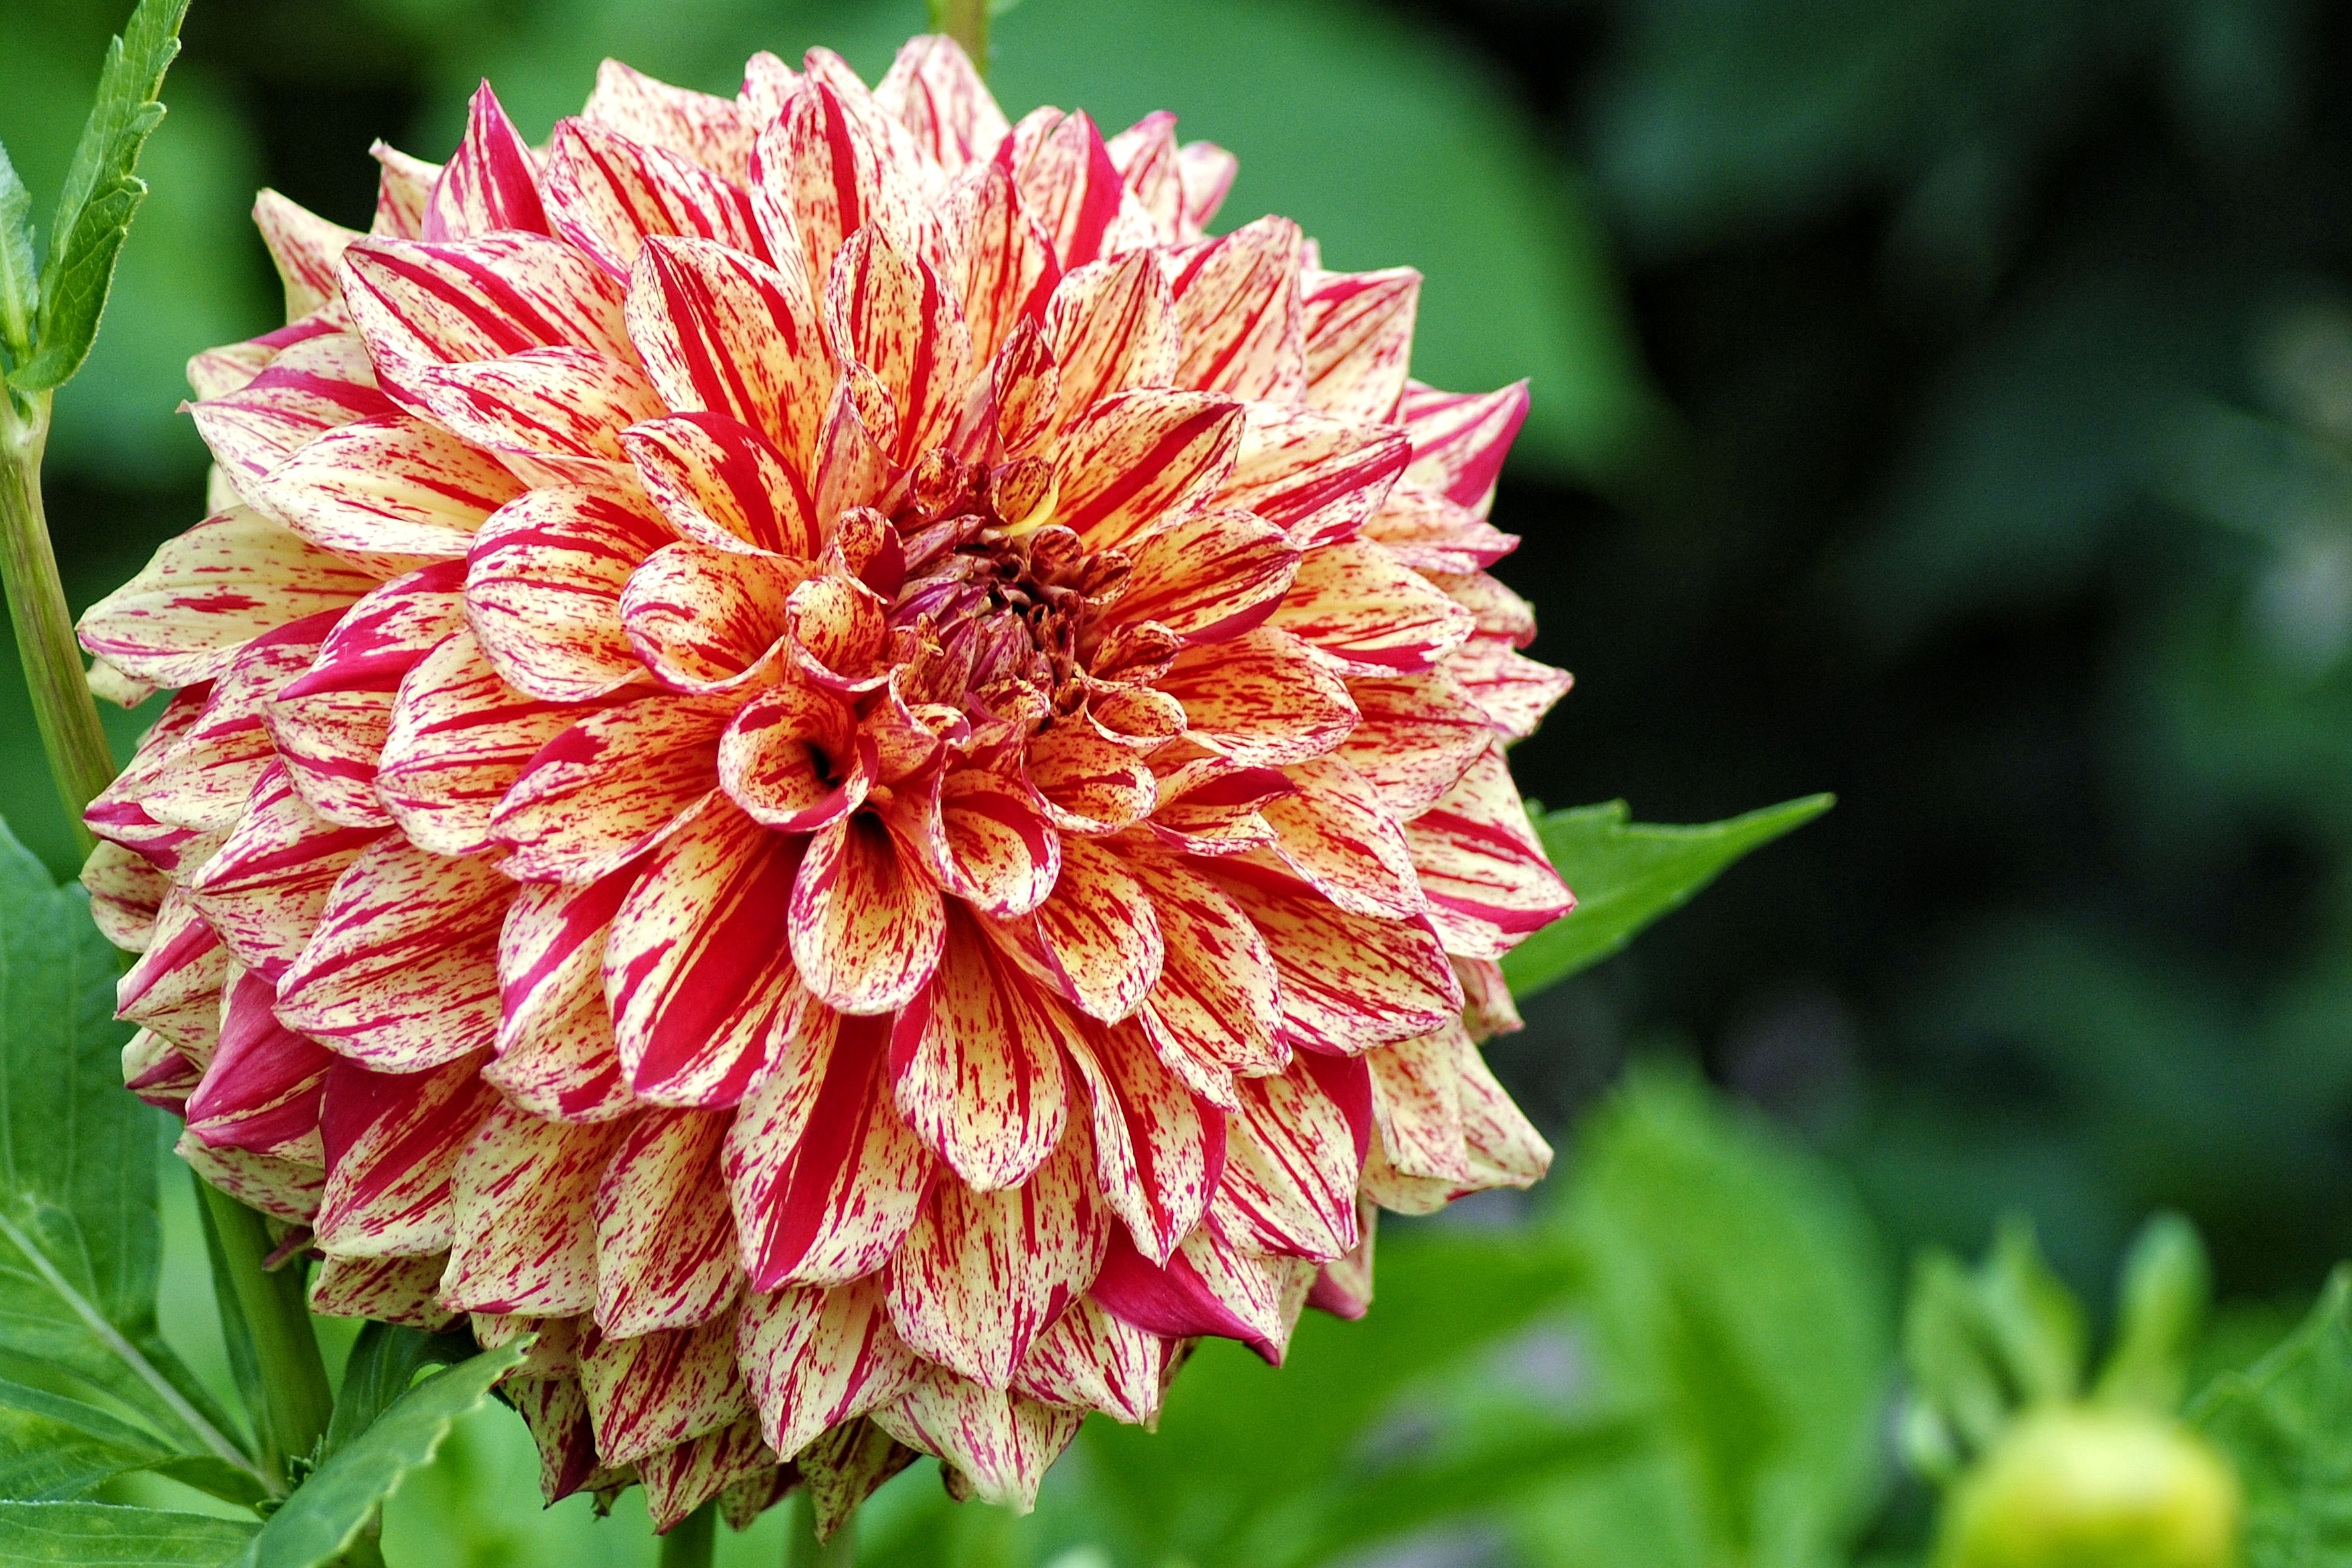
blossom, plant, flower, petal, bloom, autumn, botany, flora, dahlia, late summer, flowering plant, daisy family, asterales, annual plant, land plant